Francisco López de Gómara

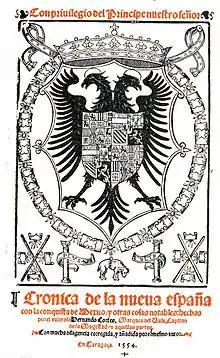
Cover of 1555 book

Francisco López de Gómara (February 2, 1511 – c. 1564) was a Spanish historian who worked in Seville, particularly noted for his works in which he described the early 16th century expedition undertaken by Hernán Cortés in the Spanish conquest of the New World. Although Gómara himself did not accompany Cortés, and had in fact never been to the Americas, he had firsthand access to Cortés and others of the returning "conquistadores" as the sources of his account. However other contemporaries, among them most notably Bernal Díaz del Castillo, criticised his work as being full of inaccuracies, and one which unjustifiably sanitised the events and aggrandised Cortés' role. As such, the reliability of his works may be called into question; yet they remain a valuable and oft-cited record of these events.